Joint Expeditionary Force (Maritime)

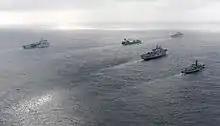
Response Force Task Group in the Mediterranean Sea during Cougar 12

"Cougar 12" saw Response Force Task Group deploy six ships and more than 3,000 marines and sailors to the Mediterranean in early October 2012. One of the principle purposes of the deployment was to conduct large-scale amphibious exercises with participating allies. Key exercises included: 'Corsican Lion' with France; 'Albanian Lion' with Albania; a visit to Malta and exercises with the United States Navy and the Algerian Armed Forces.